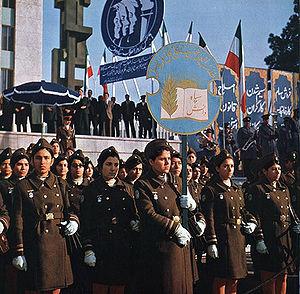
La Révolution du Roi et du Peuple ou Révolution du Roi et de la Nation, popularisée sous le nom de Révolution Blanche, est une série de réformes à grande portée lancée en 1963 par le dernier Shah d'Iran, Mohammad Reza Pahlavi et appliquée par ses Premiers Ministres successifs Ali Amini, Asadollah Alam, Hassan Ali Mansour et Amir Abbas Hoveida. Le programme tire son nom du projet en 6 points conçu par Ali Amini et présenté devant le Congrès national des agriculteurs d'Iran le 11 janvier 1963, et qui fut approuvé par référendum le 26 janvier 1963.